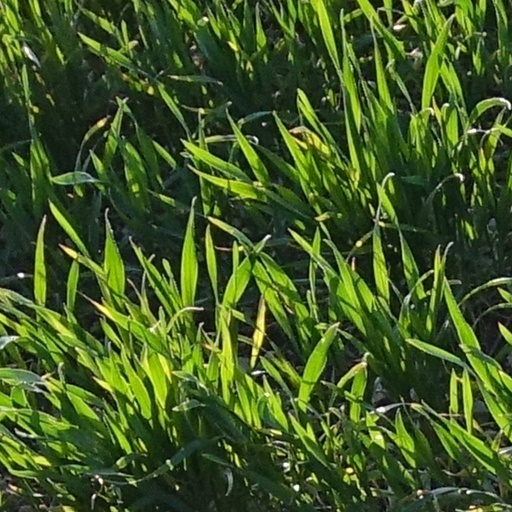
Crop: wheat